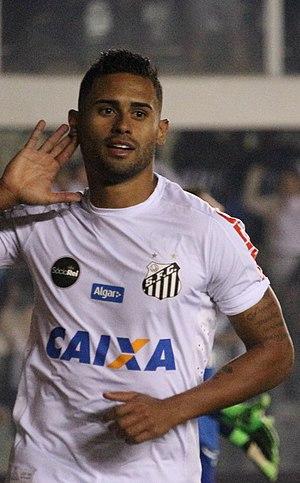
Kayke Rodrigues est un footballeur brésilien né le 1ᵉʳ avril 1988 à Brasilia. Il évolue au poste d'attaquant.